Janusz Szrom

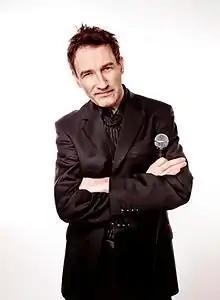
Janusz Szrom, 2010

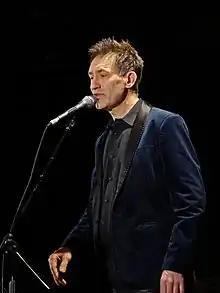
Janusz Szrom, Warsaw 2014

Janusz Szrom (born 16 November 1968 in Grodków) is a Polish jazz vocalist and composer.